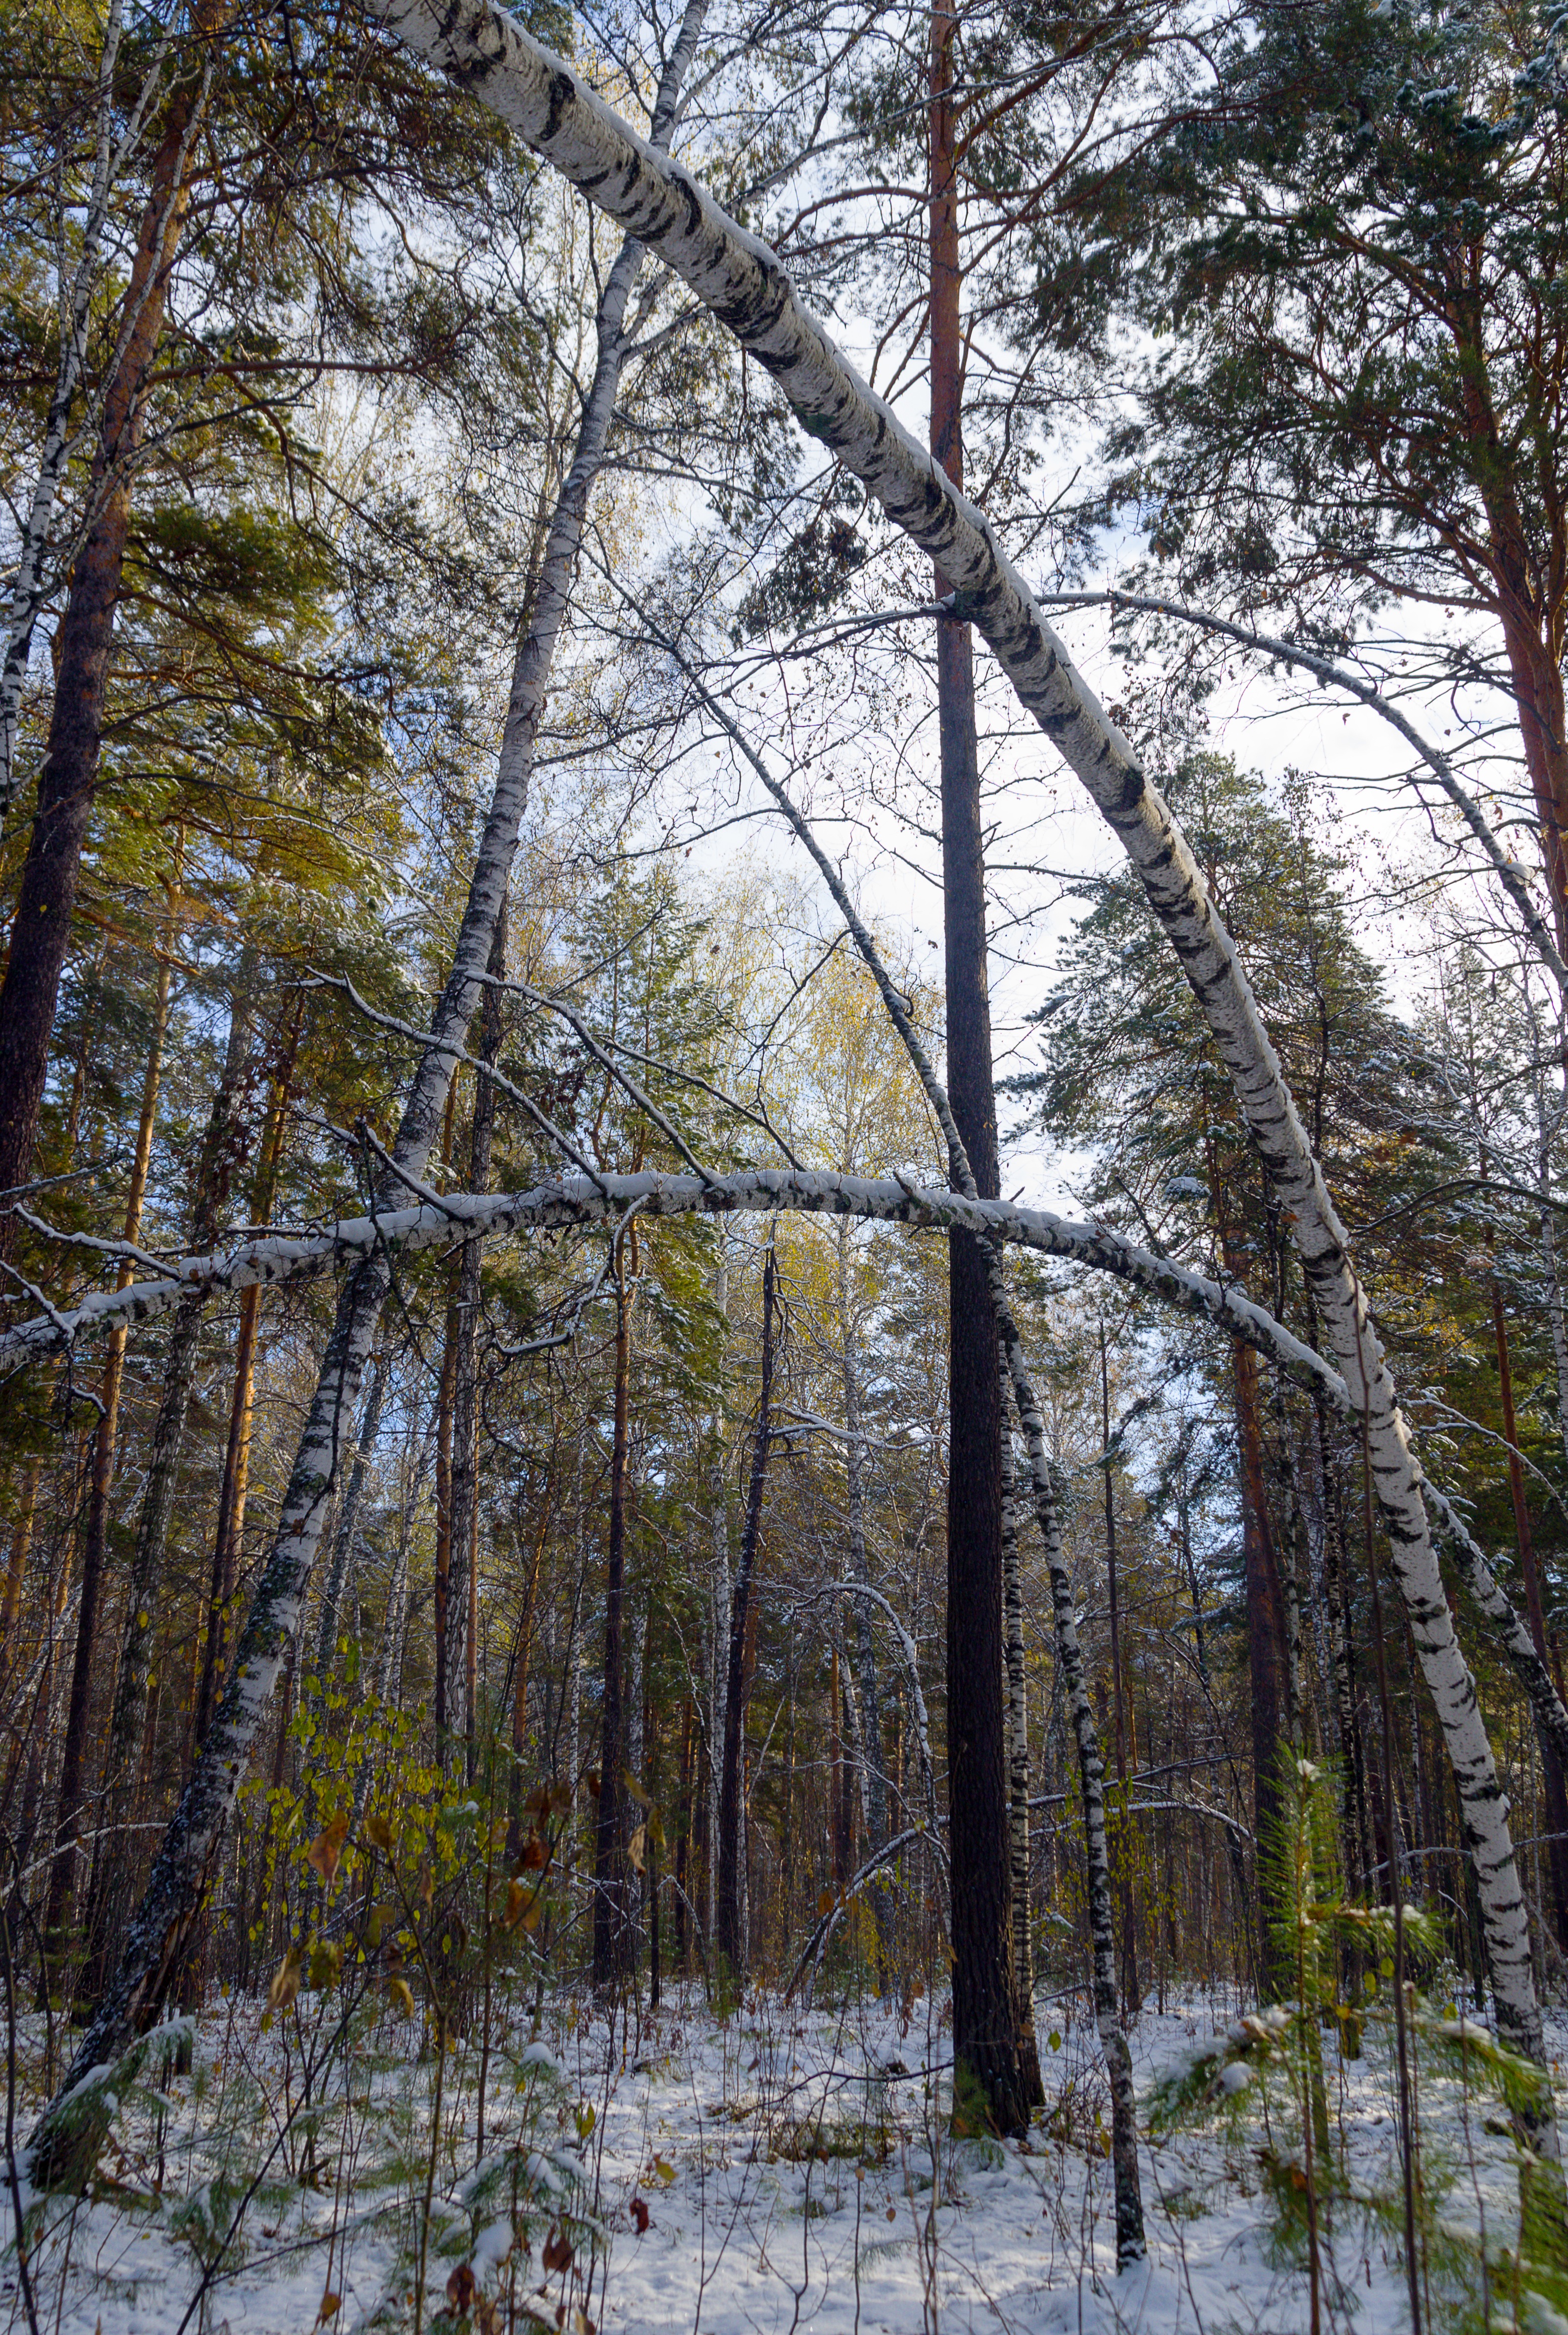
tree, nature, forest, wilderness, branch, snow, winter, plant, sunlight, leaf, autumn, weather, season, trees, crooked, deciduous, beautiful, woodland, habitat, natural environment, woody plant, land plant